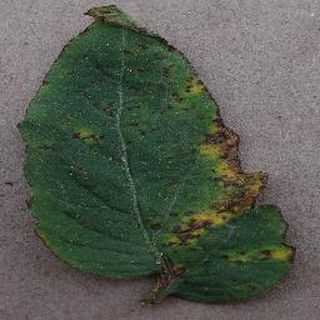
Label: tomato_bacterial_spot